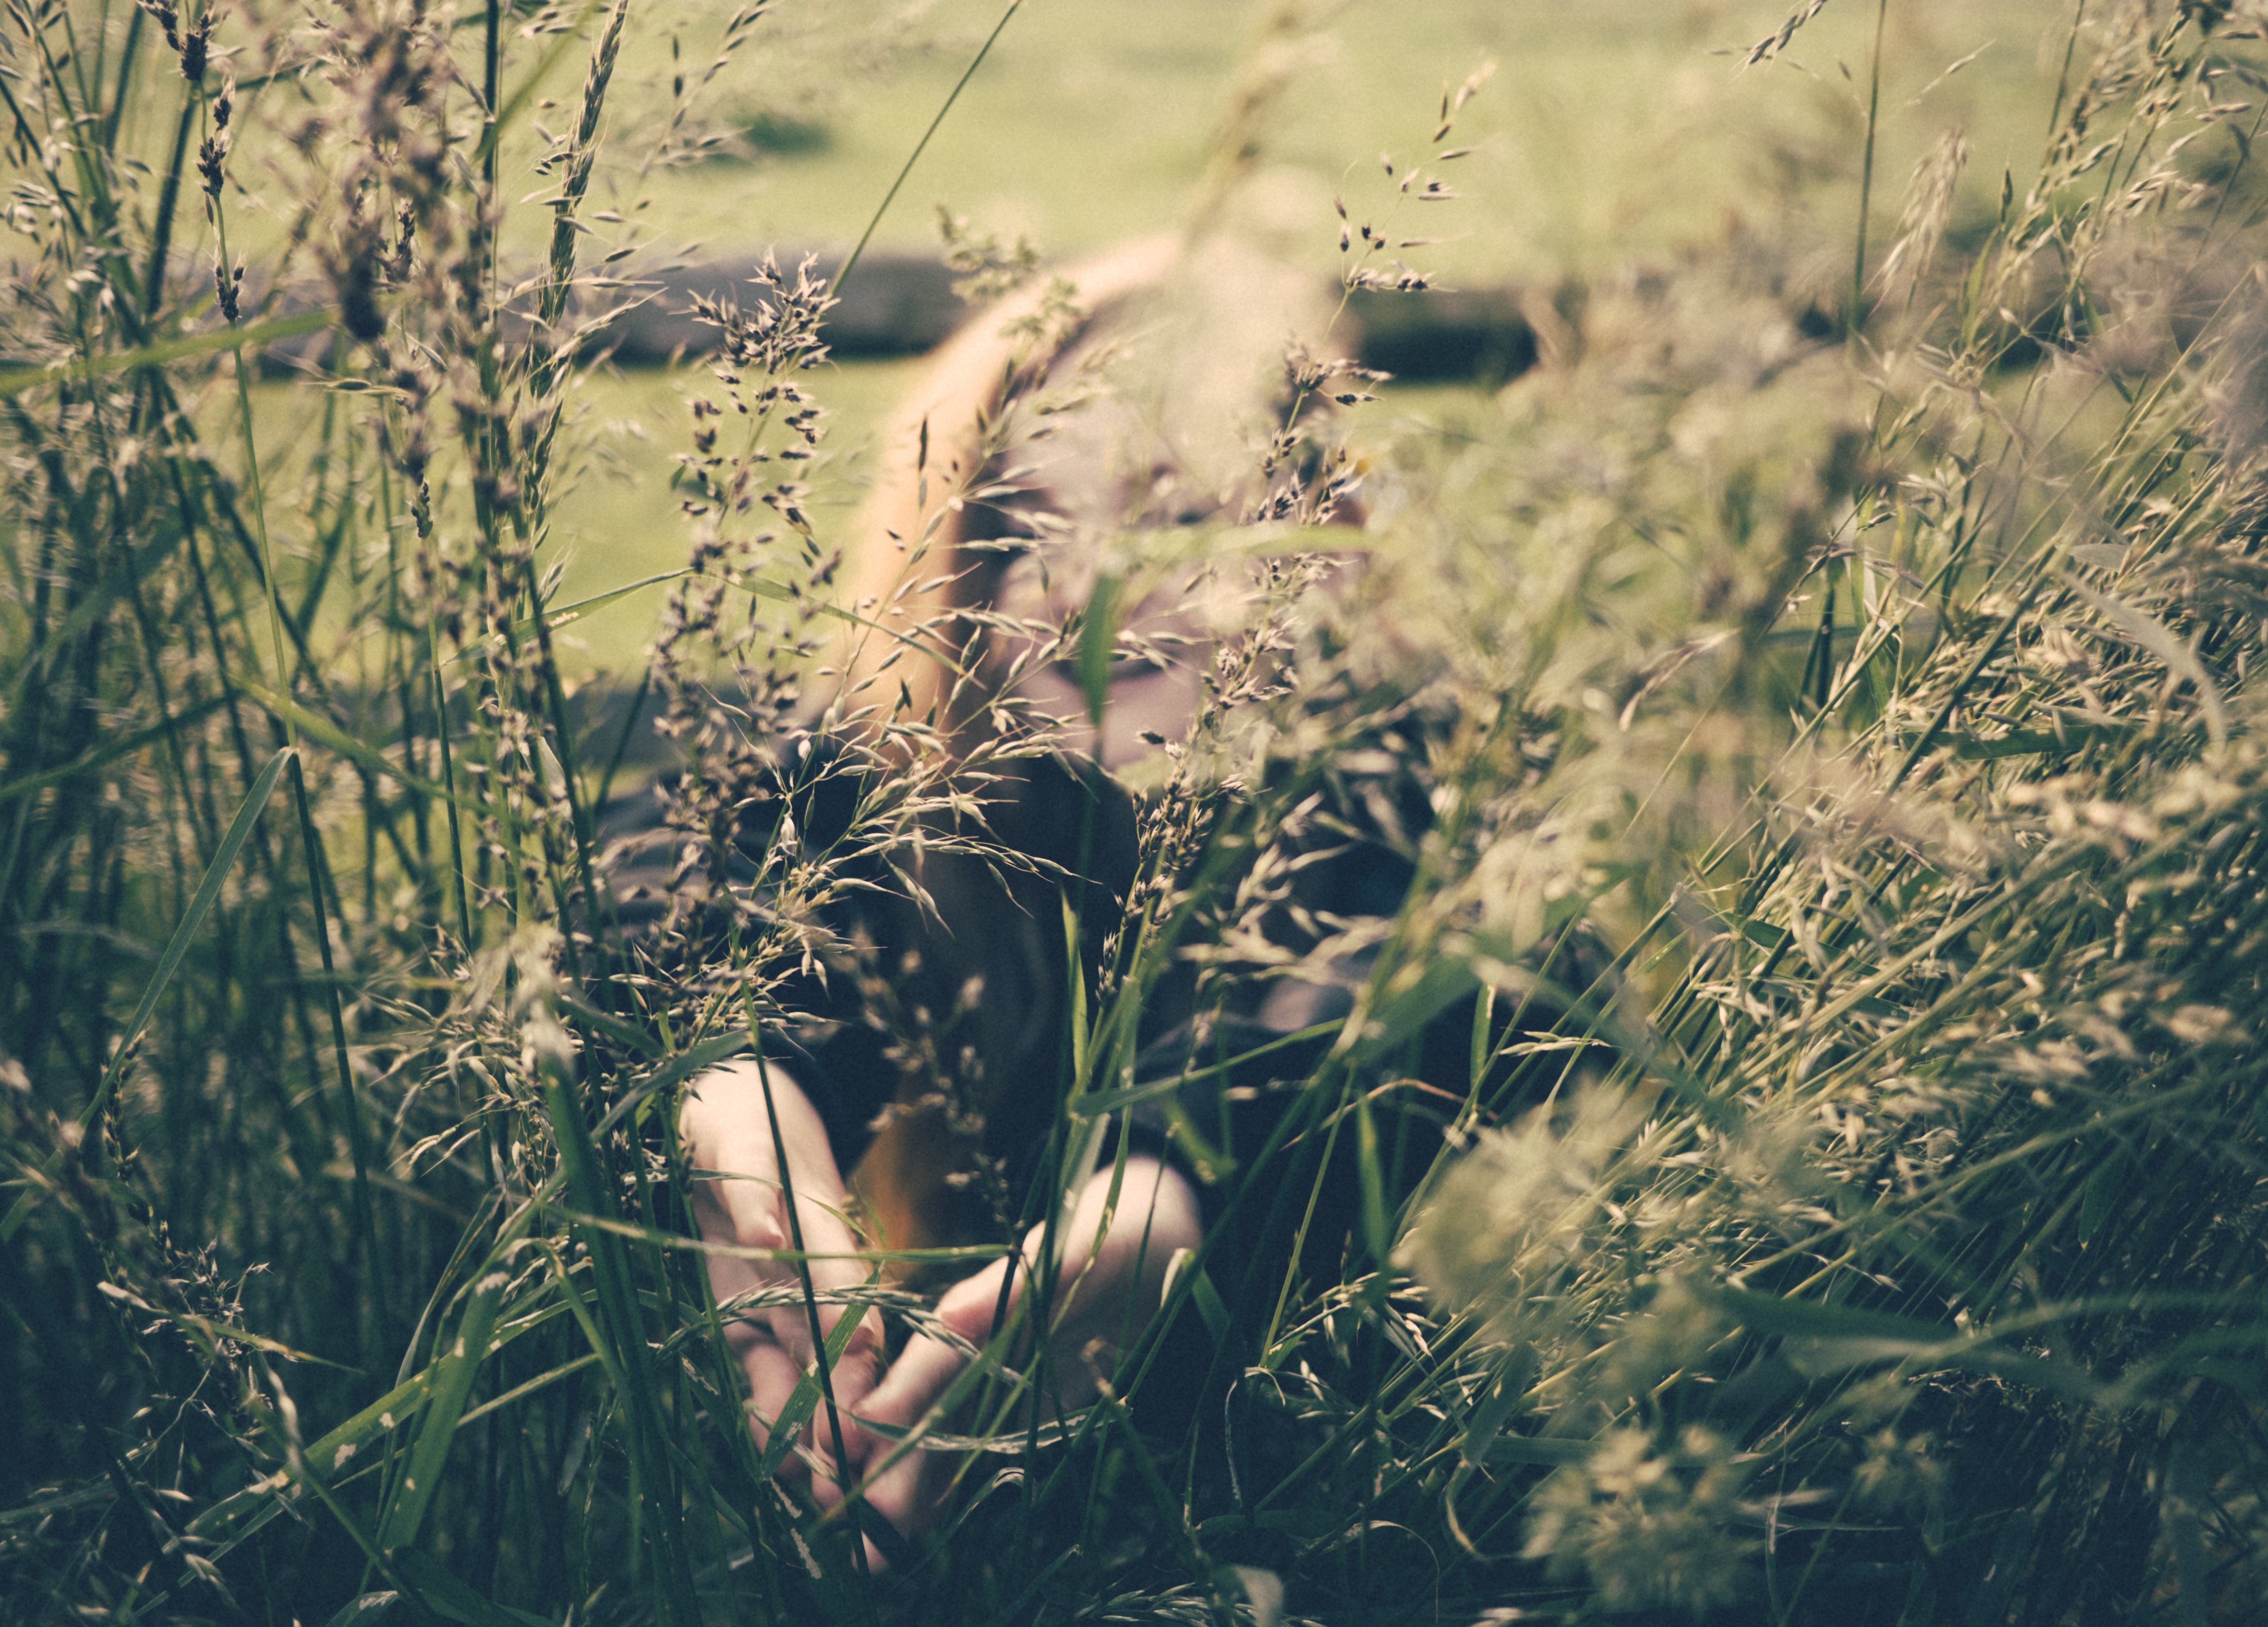
tree, nature, grass, branch, plant, meadow, prairie, sunlight, leaf, flower, green, autumn, flora, habitat, grass family, woody plant